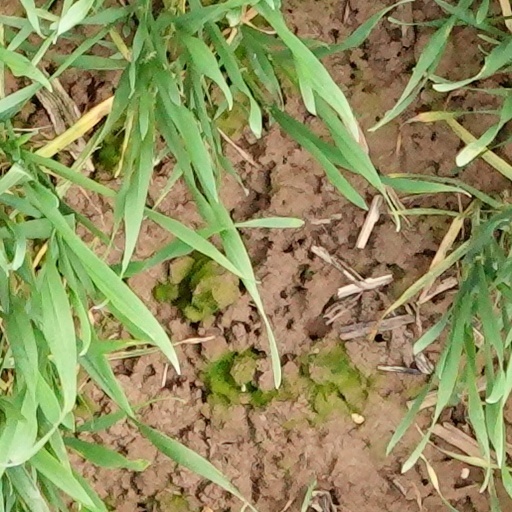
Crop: wheat